List of Vorpostenboote in World War II

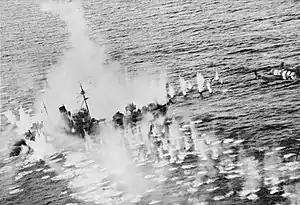
"V 1605 Mosel", a minesweeper and "Vorpostenboot" strafed by Allied aircraft

A Vorpostenboot (plural "Vorpostenboote") was an auxiliary warship used by Germany in both World Wars. Many vorpostenboote also served in other roles, such as "sperrbrecher" (mine clearance) and weather ships. During World War II, the "Vorpostenboote" were organized into several surface flotillas which were in turn attached to various German ports. Over 30 "Vorpostenflotillas" were established to operate off the German, Channel, Baltic and Scandinavian coasts.